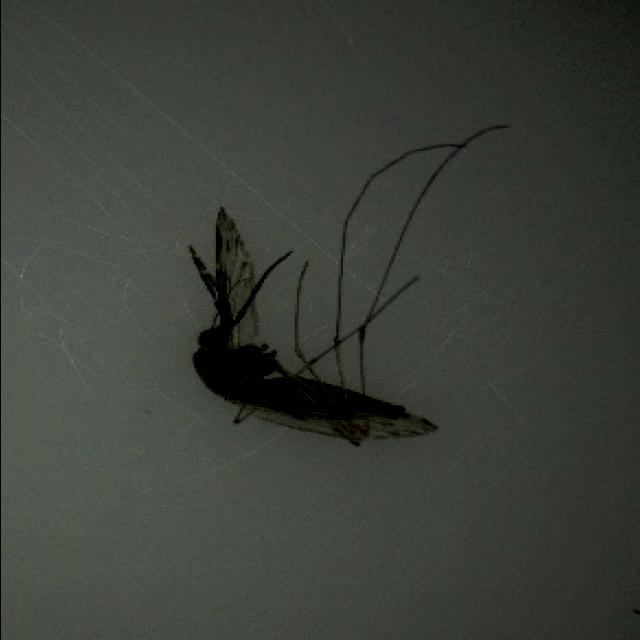
Species: anopheles_sinensis